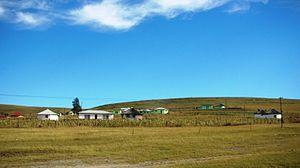
Le Pondoland ou Mpondoland ou EmaMpondweni, qui est le nom Nguni du Pondoland, est une région naturelle située sur les rives sud-africaines de l'océan Indien.